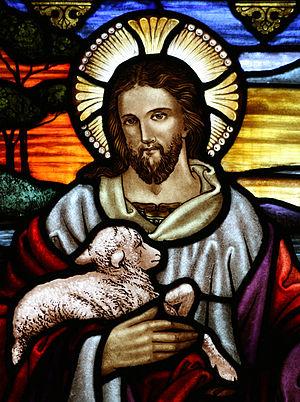
Vitrail de l'église anglicane Saint Jean Baptiste d'Ashfield (site de l'église), en Nouvelle Galles du Sud (Australie). Le vitrail illustre la description de Jésus par lui même dans le livre de Jean (chapitre 10, verset 11)